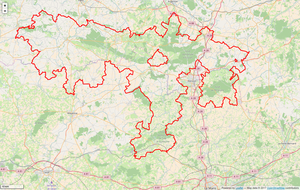
Périmètre du PNR Normandie-Maine.
Le parc naturel régional Normandie-Maine est un parc naturel régional français créé le 23 octobre 1975. Re-labellisé en 2008, il couvre désormais 257 214 hectares sur 164 communes de l’Orne, de la Manche, de la Mayenne et de la Sarthe et s’étend ainsi sur deux régions : la Normandie et les Pays de la Loire.